Question: Please indicate a possible affordance area of baseball bat that can be used for hitting
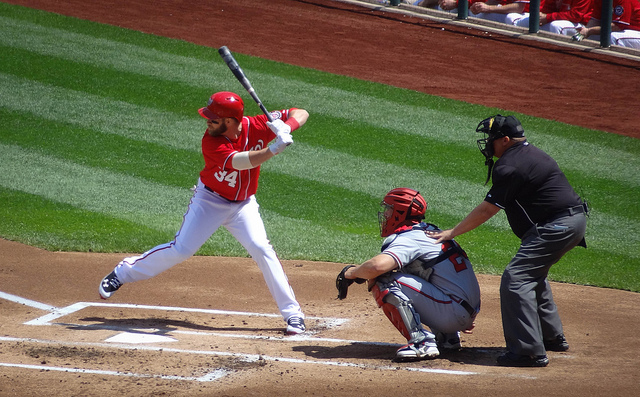
Answer: [219.15, 38.744, 256.293, 97.315]